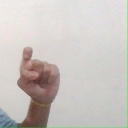
अक्षर: इ